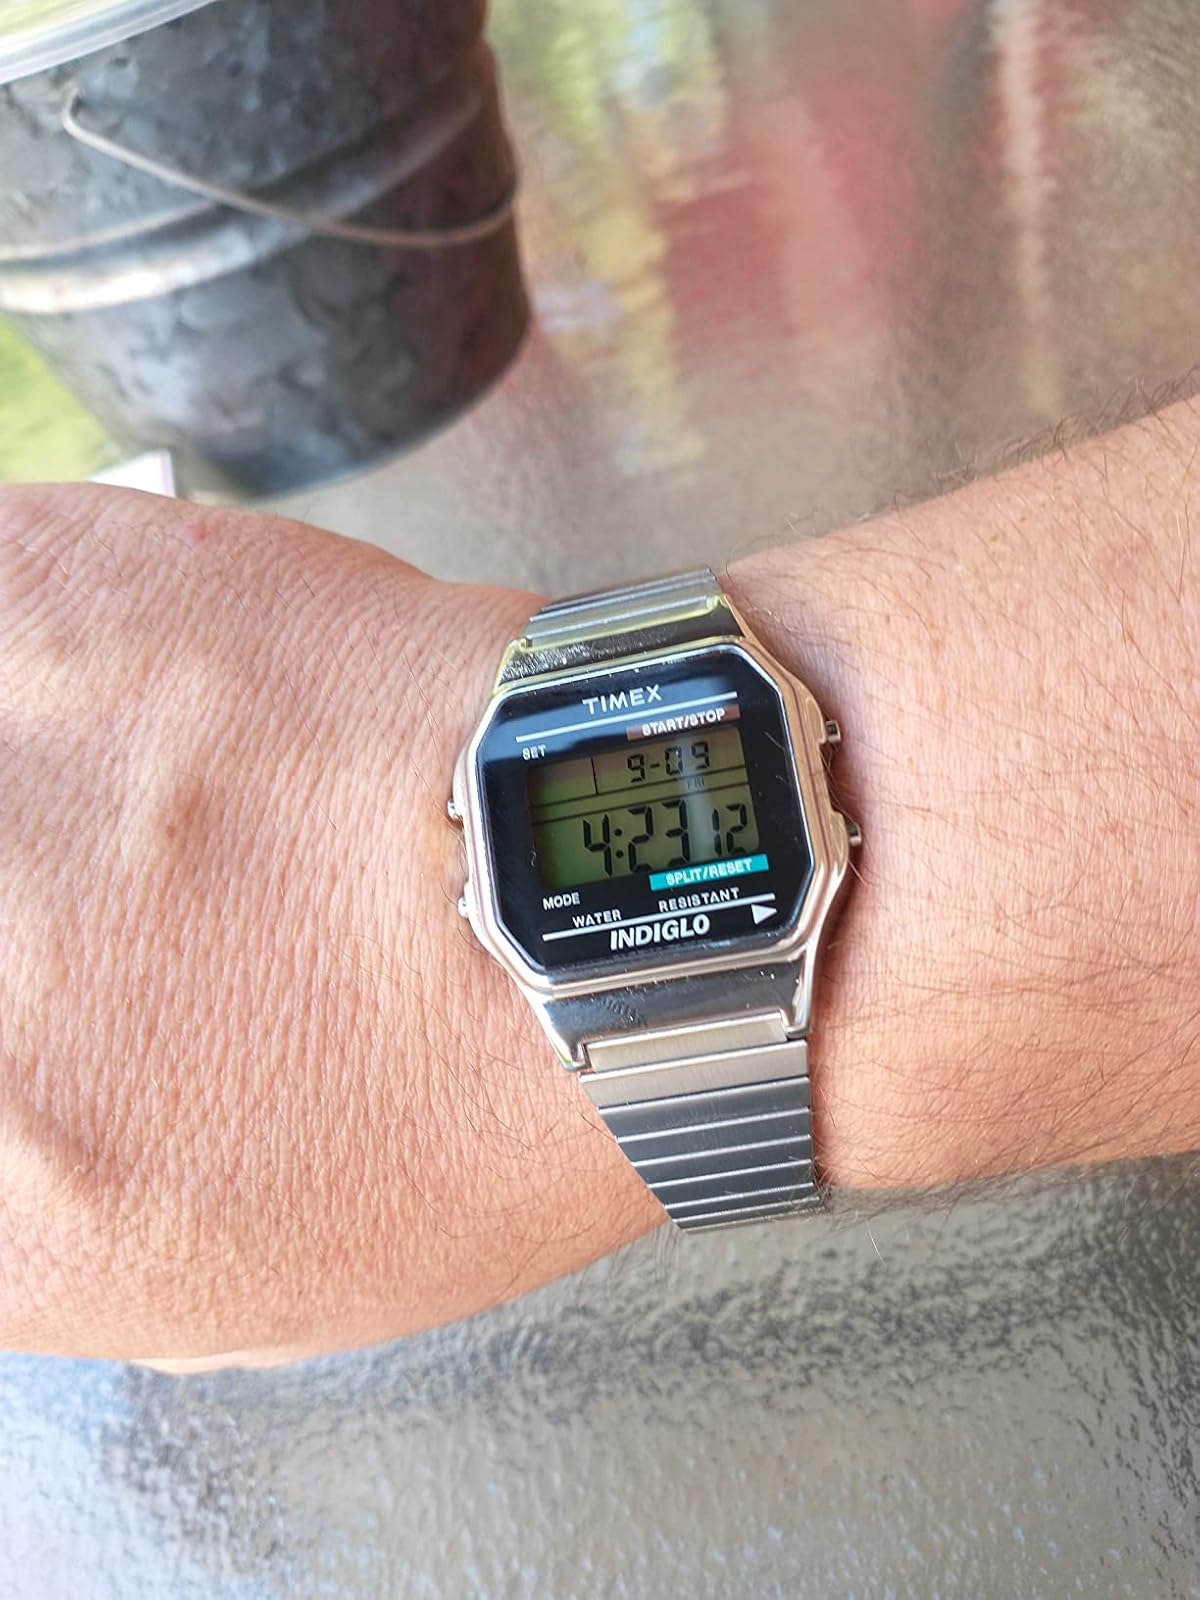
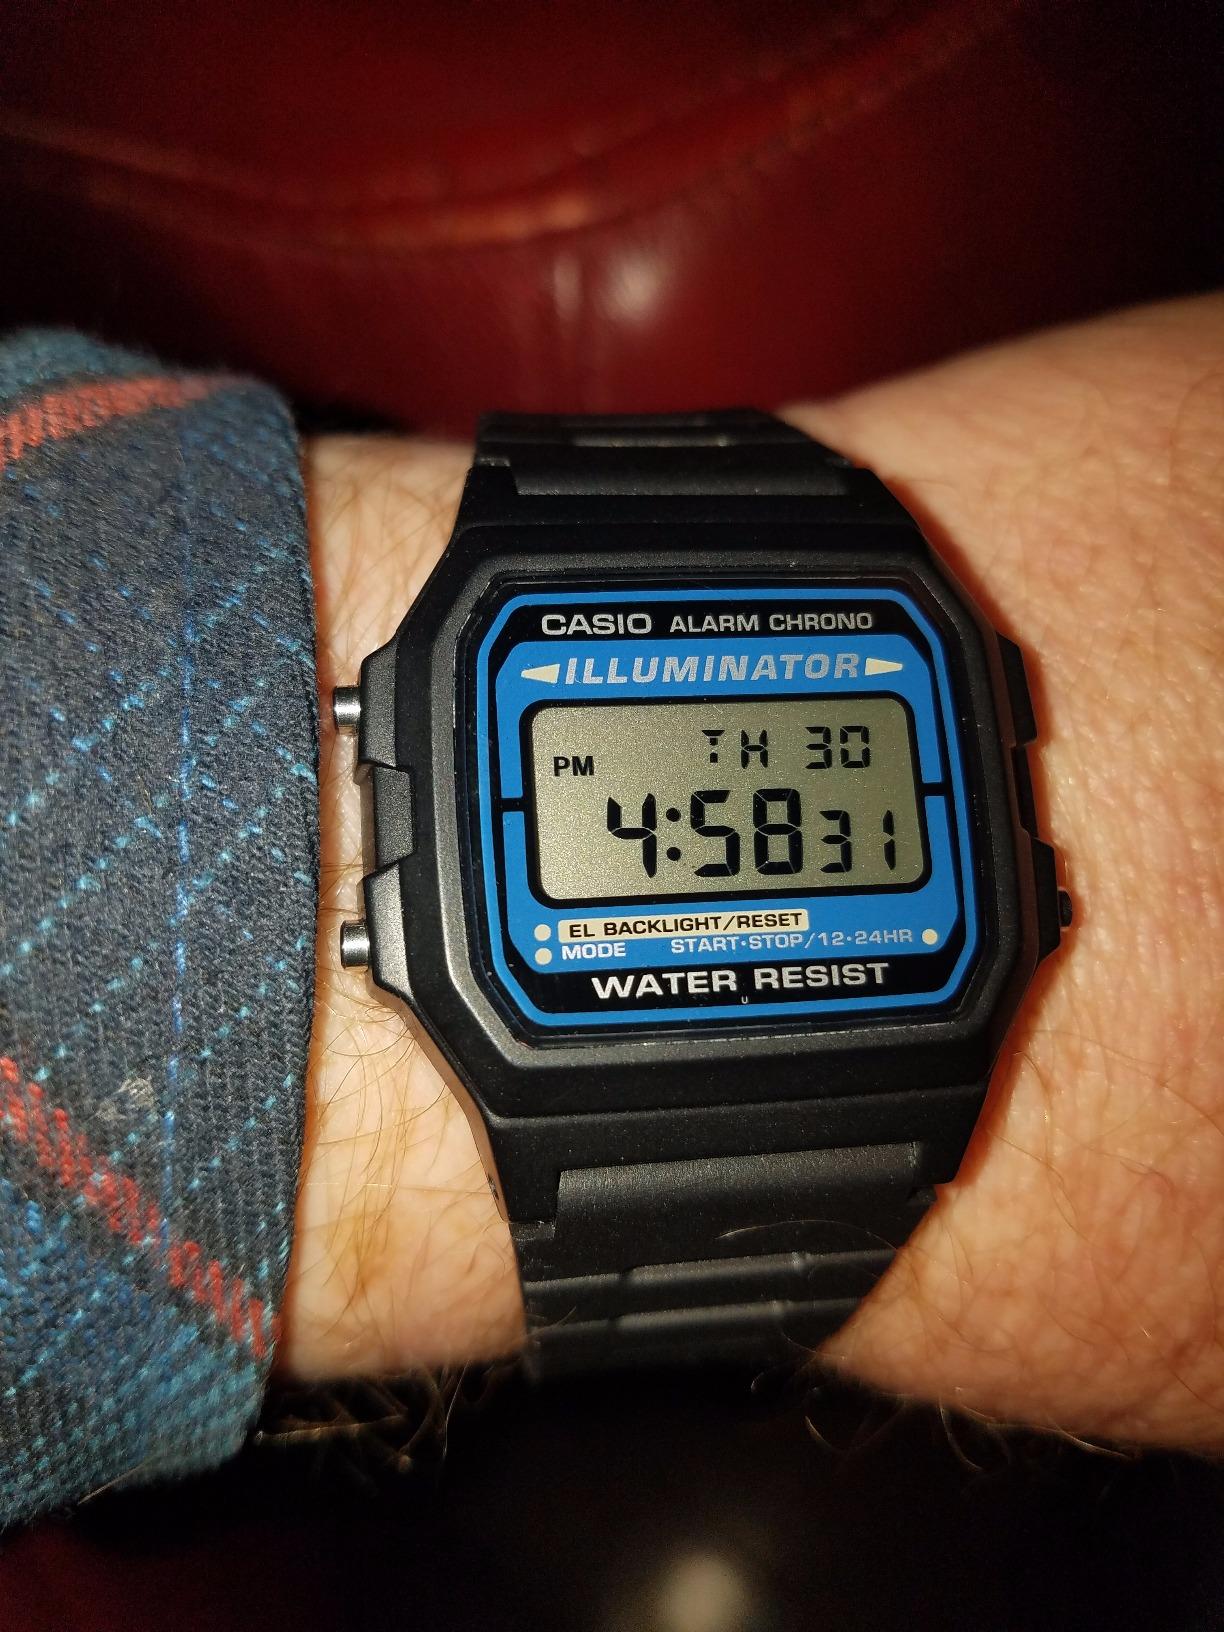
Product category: accessories_watch
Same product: no